SS Arcadian

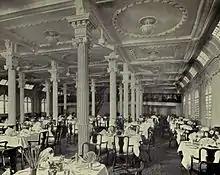
The dining saloon of "Arcadian" in 1913 after her conversion to a cruise ship

SS "Ortona" was the last ship that Pacific Steam built for the London-to-Australia route. Launched on 10 July 1899 and registered in Liverpool on 26 October. She left London on her maiden voyage was on 24 November in a joint service with the Orient Steam Navigation Company. She carried 140 first-class, 180 second-class and 300 third-class passengers, a total of 620. In December 1902 "Ortona" was used to return troops to the UK after the end of the Second Boer War.